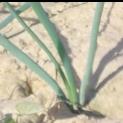
Crop: Onion
Condition: healthy-leaf